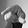
ASL letter: Q